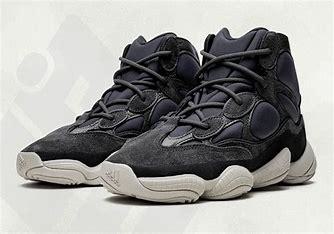
Brand: Adidas
Model: Yeezy 500